HDMI

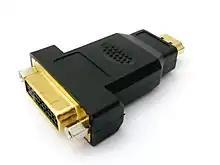
An adapter with HDMI (male, right) and DVI (female, left) connectors

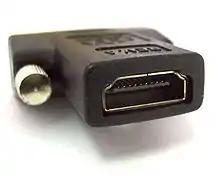
An adapter with DVI (male, rear, not visible) and HDMI (female, front) connectors

HDMI is backward compatible with single-link Digital Visual Interface digital video (DVI-D or DVI-I, but not DVI-A or dual-link DVI). No signal conversion is required when an adapter or asymmetric cable is used, so there is no loss of video quality.